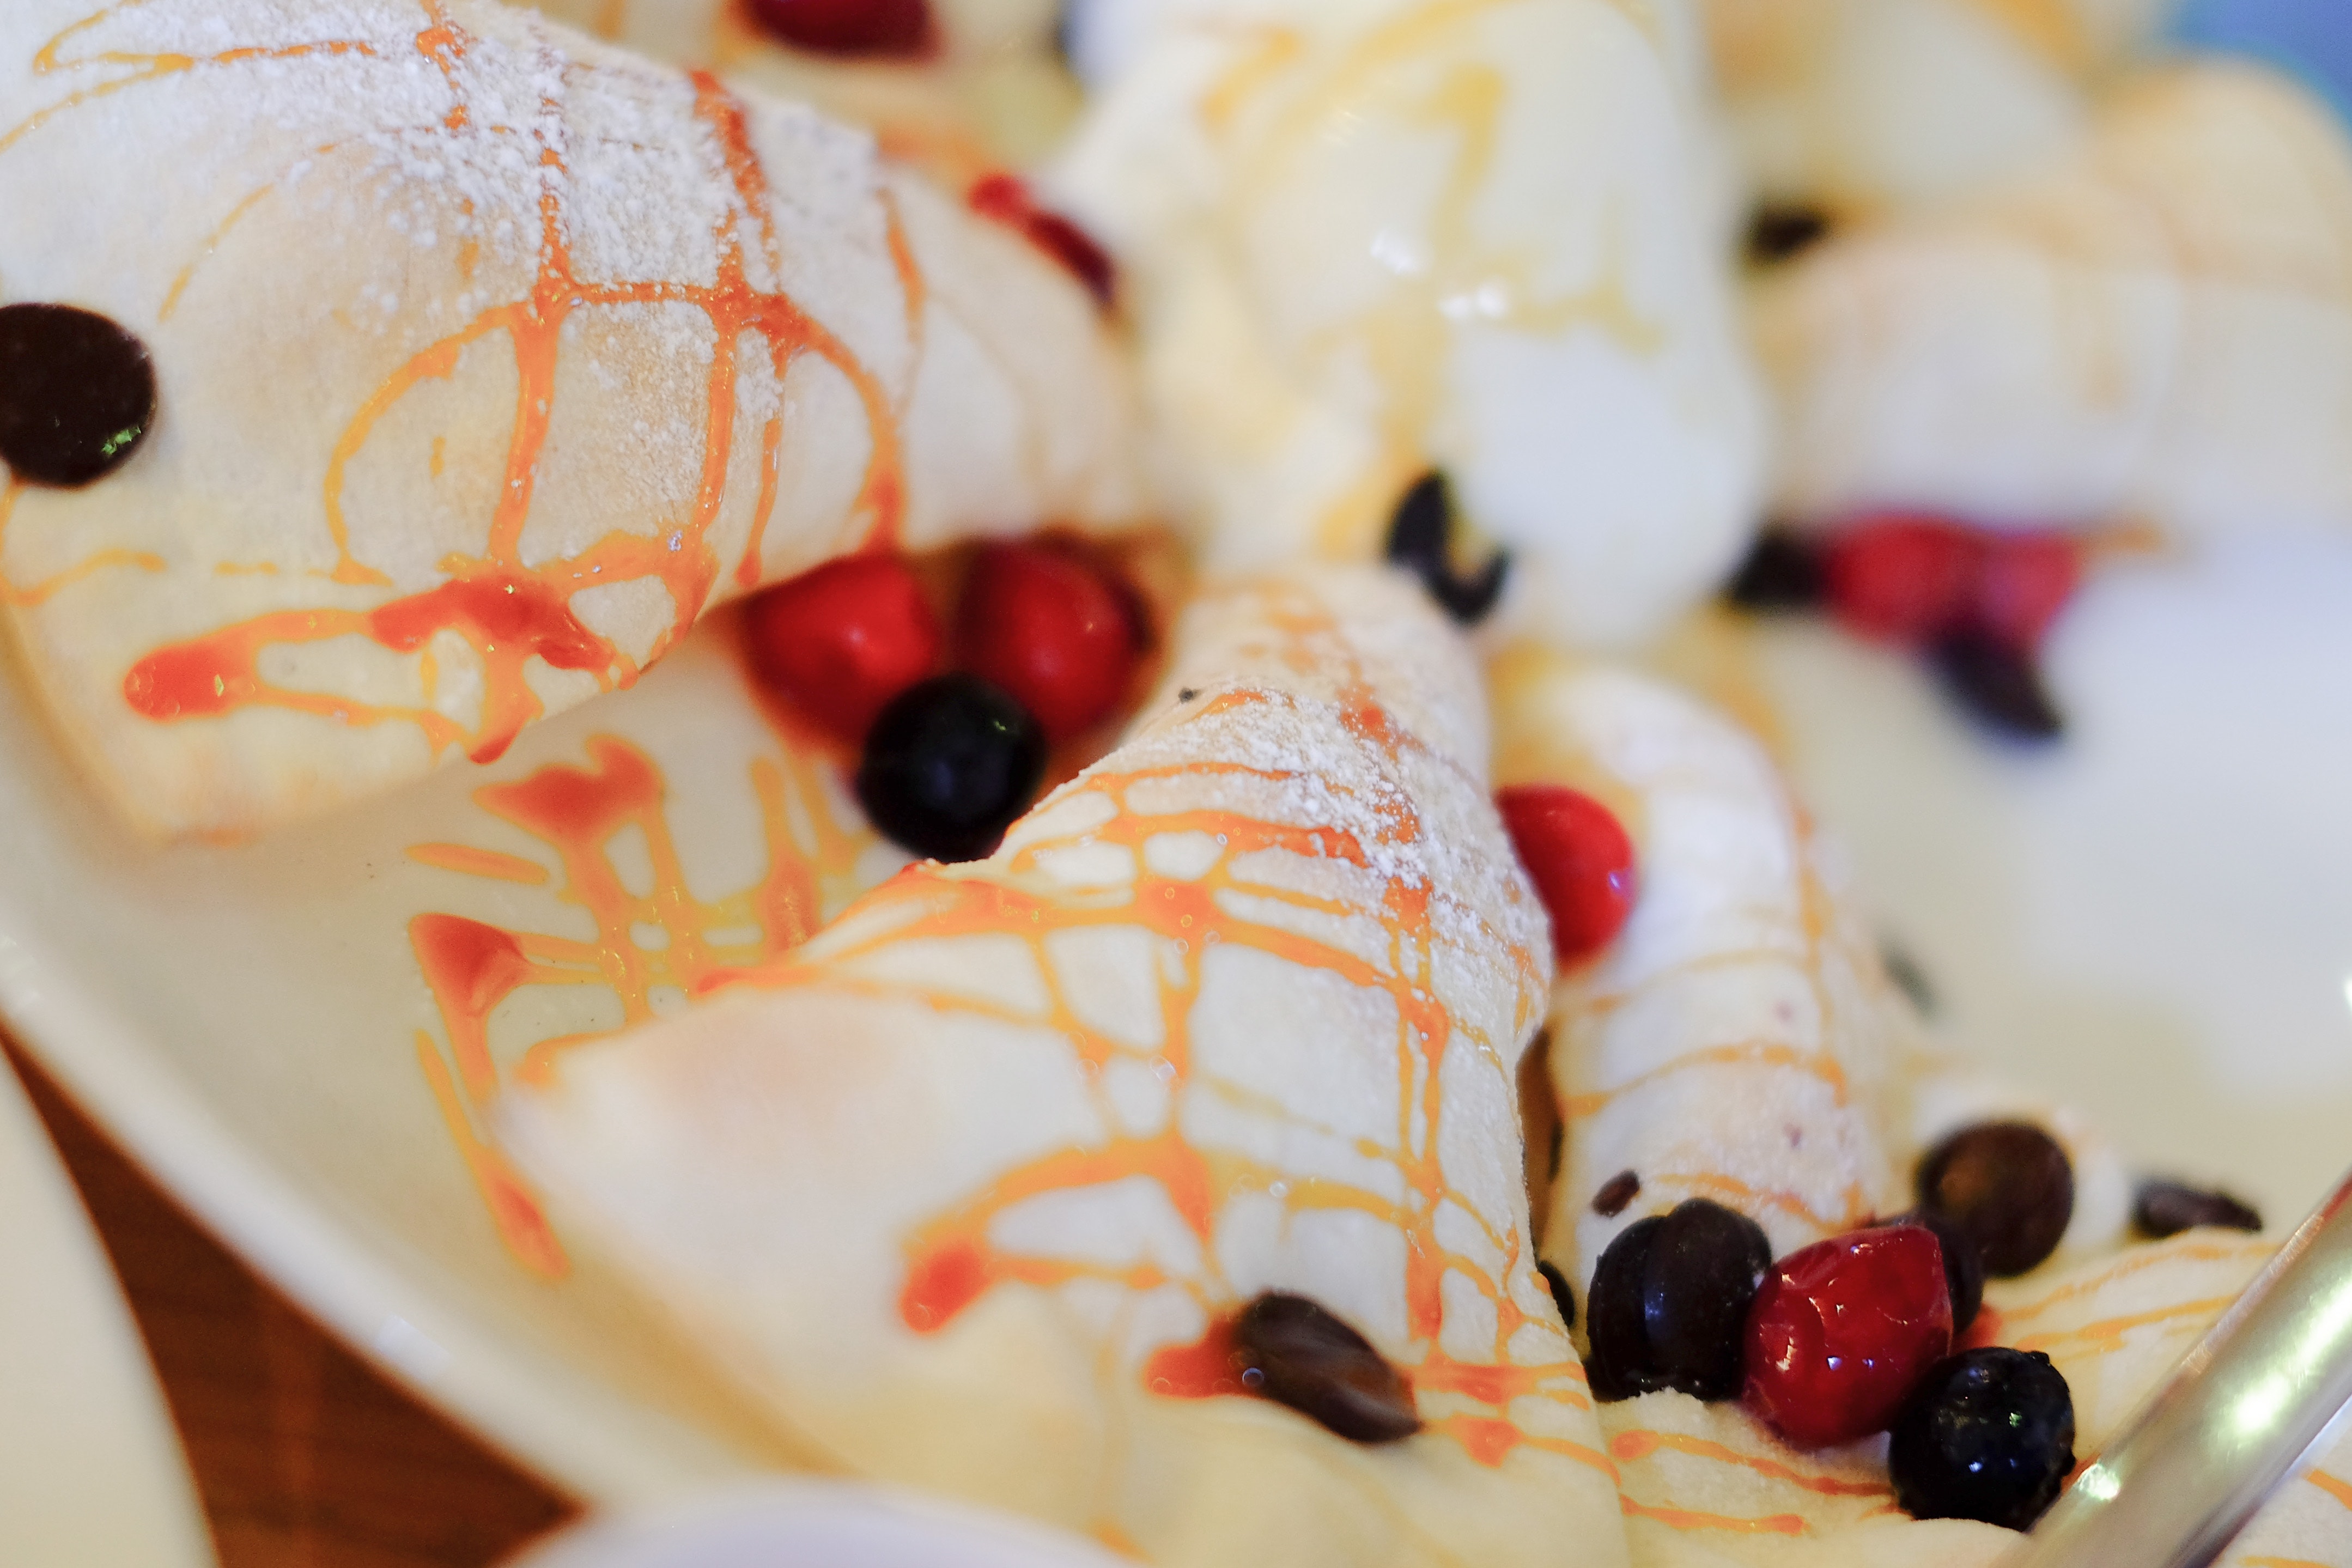
food, cuisine, dish, ingredient, dessert, frozen dessert, produce, cream, frutti di bosco, pavlova, sweetness, sundae, fruit, recipe, dairy, crepe